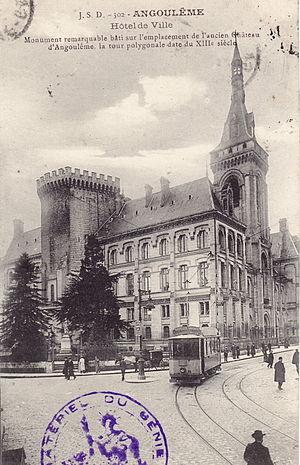
Carte postale ancienne éditée par J. S. D., n°302
L'histoire d'Angoulême inventorie, étudie et interprète l'ensemble des événements, anciens ou plus récents, liés à cette ville française.
Le Tramway d'Angoulême est un réseau de tramway qui a fonctionné dans cette ville du département de la Charente entre 1900 et 1935.